Kengkou metro station

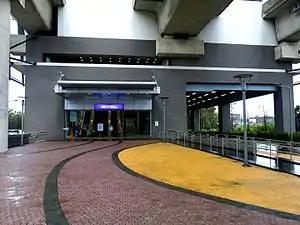
Station entrance

Kengkou is a station on the Taoyuan Airport MRT located in Luzhu District, Taoyuan City, Taiwan. The station opened for commercial service on 2 March 2017.